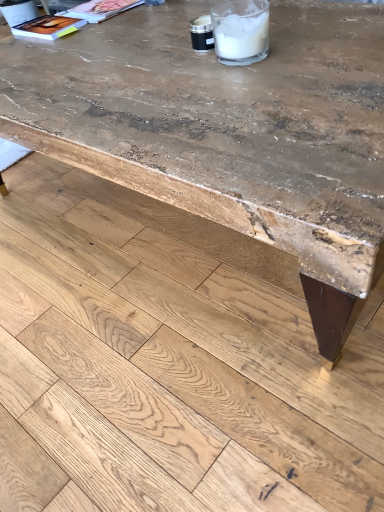
Question: In the image, there is a rustic wood table at center. Locate some spots witihin the unoccupied area in front of rustic wood table at center. Your answer should be formatted as a list of tuples, i.e. [(x1, y1)], where each tuple contains the x and y coordinates of a point satisfying the conditions above. The coordinates should be between 0 and 1, indicating the normalized pixel locations of the points in the image.
Answer: [(0.395, 0.770)]